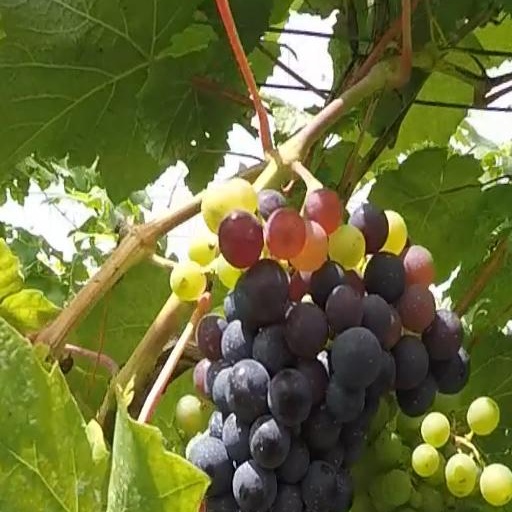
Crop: grape